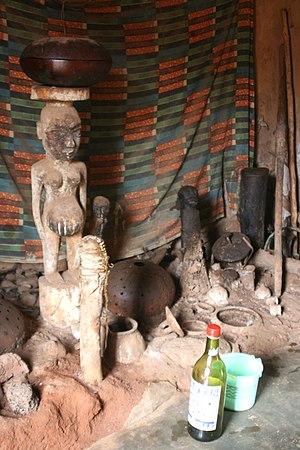
Le musée historique d’Abomey est un ensemble de palais royaux dont une partie contient l’un des plus prestigieux musées du Bénin. Le site de 47 hectares dont il fait partie est inscrit sur la liste du patrimoine mondial de l’UNESCO depuis décembre 1985.